Baltimore Terminal Subdivision

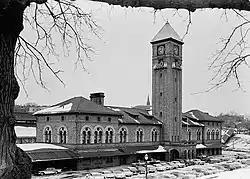
Mount Royal Station in 1961

Also in 1831, the B&O built a junction, known as Relay, just north of the river near Halethorpe and began construction of the Washington Branch south toward Washington, D.C. (This branch was later named the Capital Subdivision.) The section of the line proceeding west from Relay, along the Patapsco, eventually became known as the Old Main Line.